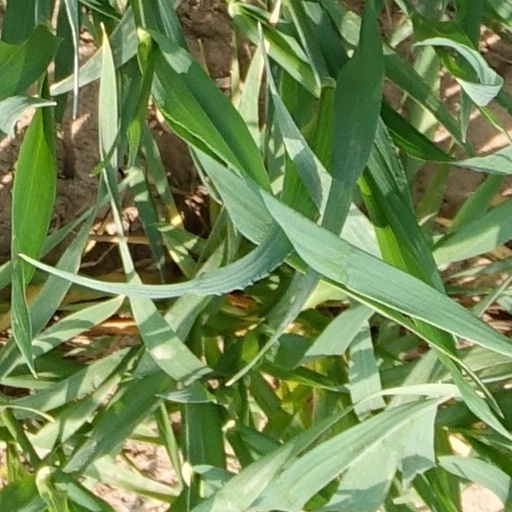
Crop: wheat